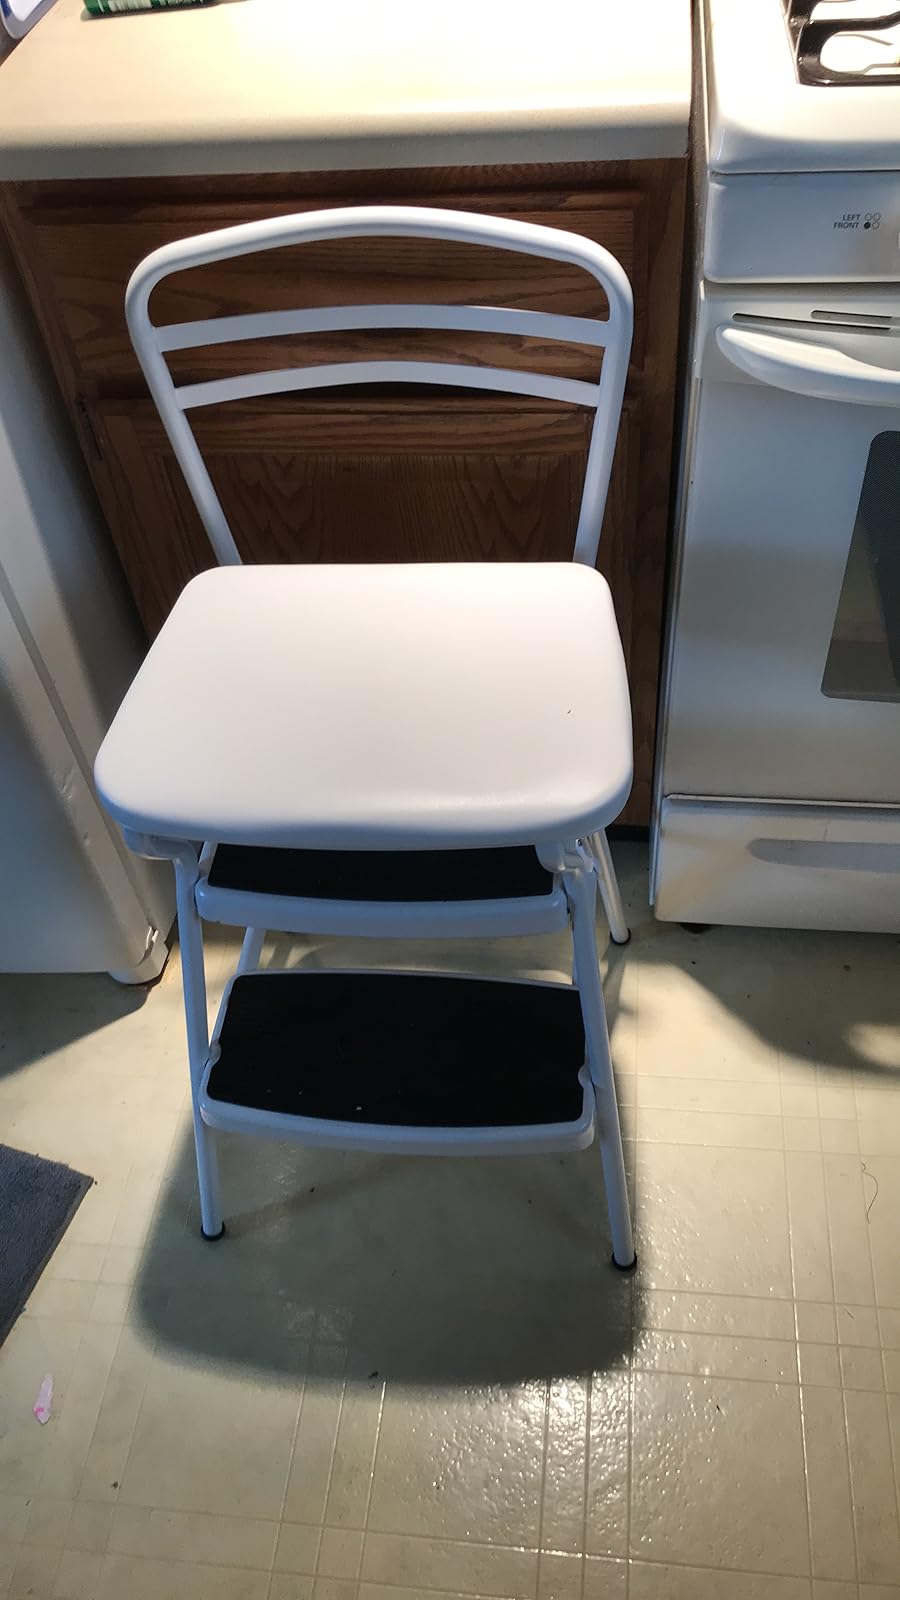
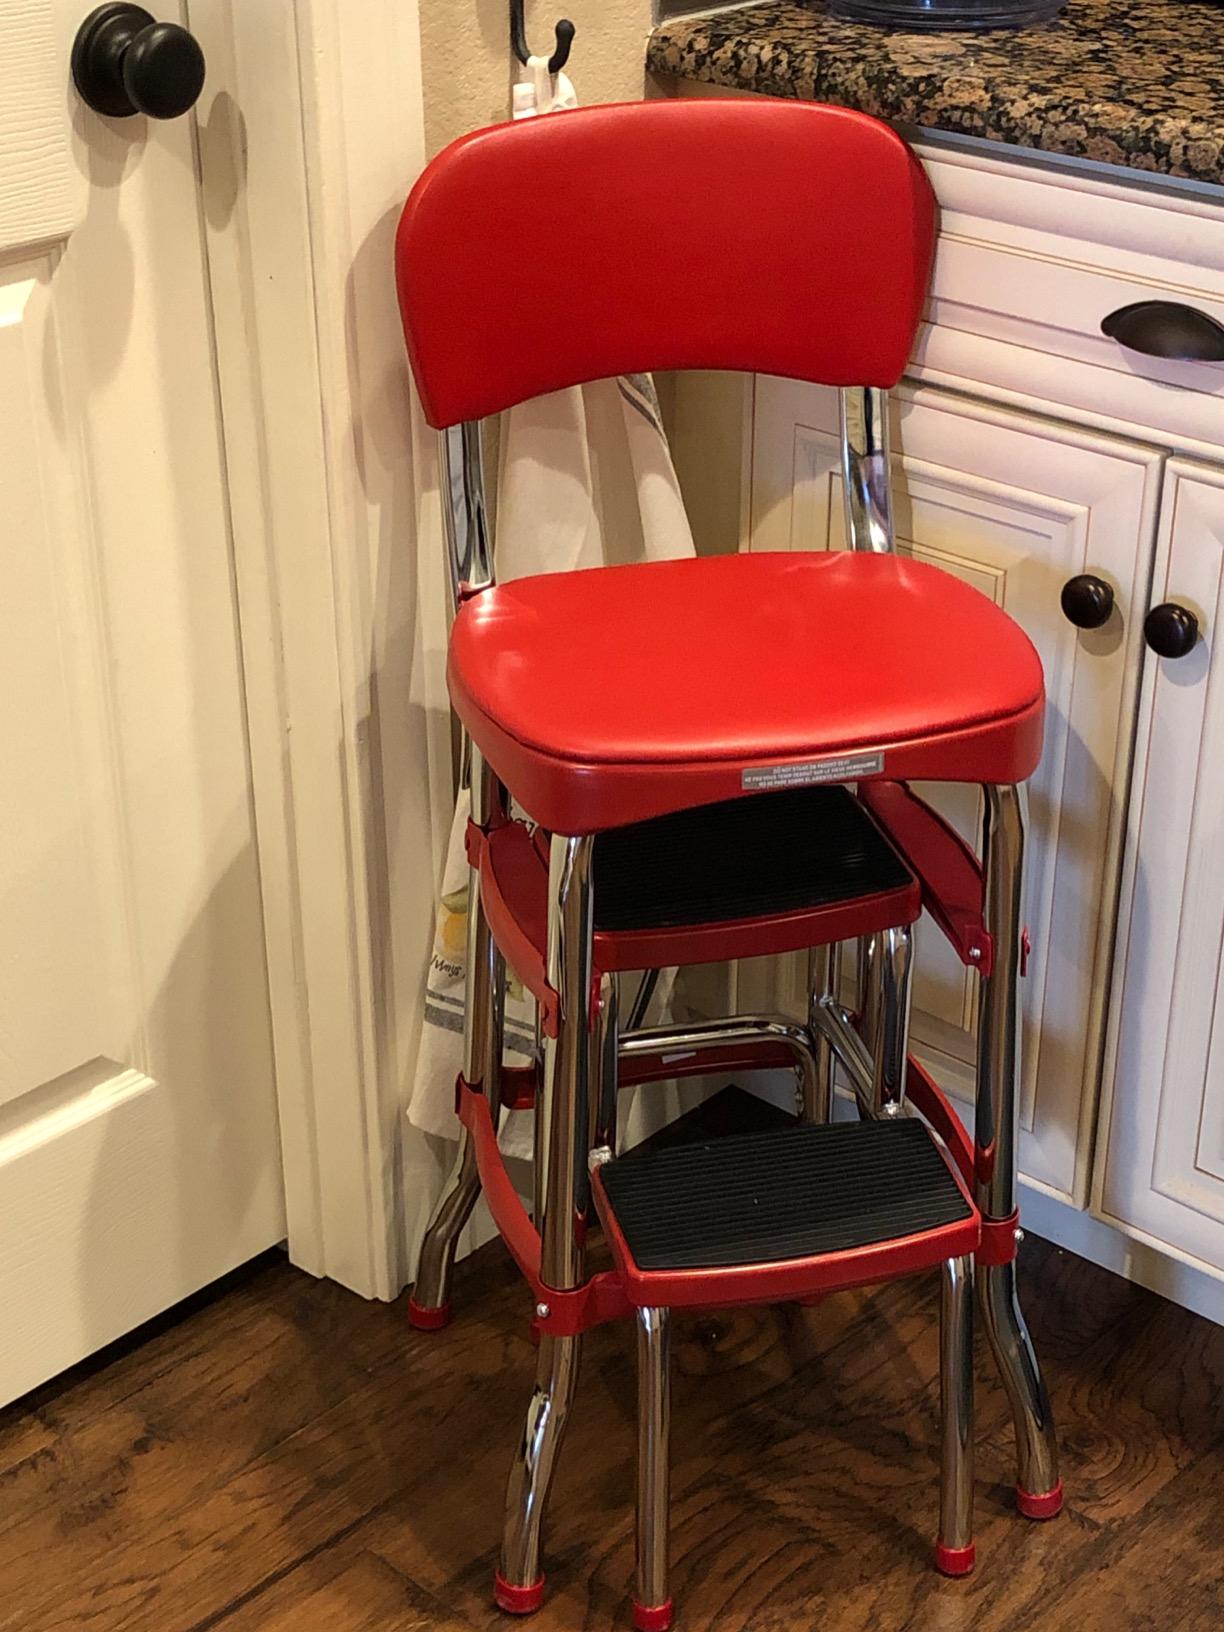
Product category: items_chair
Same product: no